TGGC Outlet

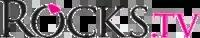
Original Rocks TV logo used from 25 July 2008 to July 2010

The channel originally launched as Rocks TV and was founded by the formation of The Coloured Company Group Limited in 2008 by Steve Bennett, his brother John and his wife Sarah. Steve had already had experience in the field of jewellery and shopping television as he was one of the original founders of Gems TV, of which he left a year prior to the launch of Rocks TV.